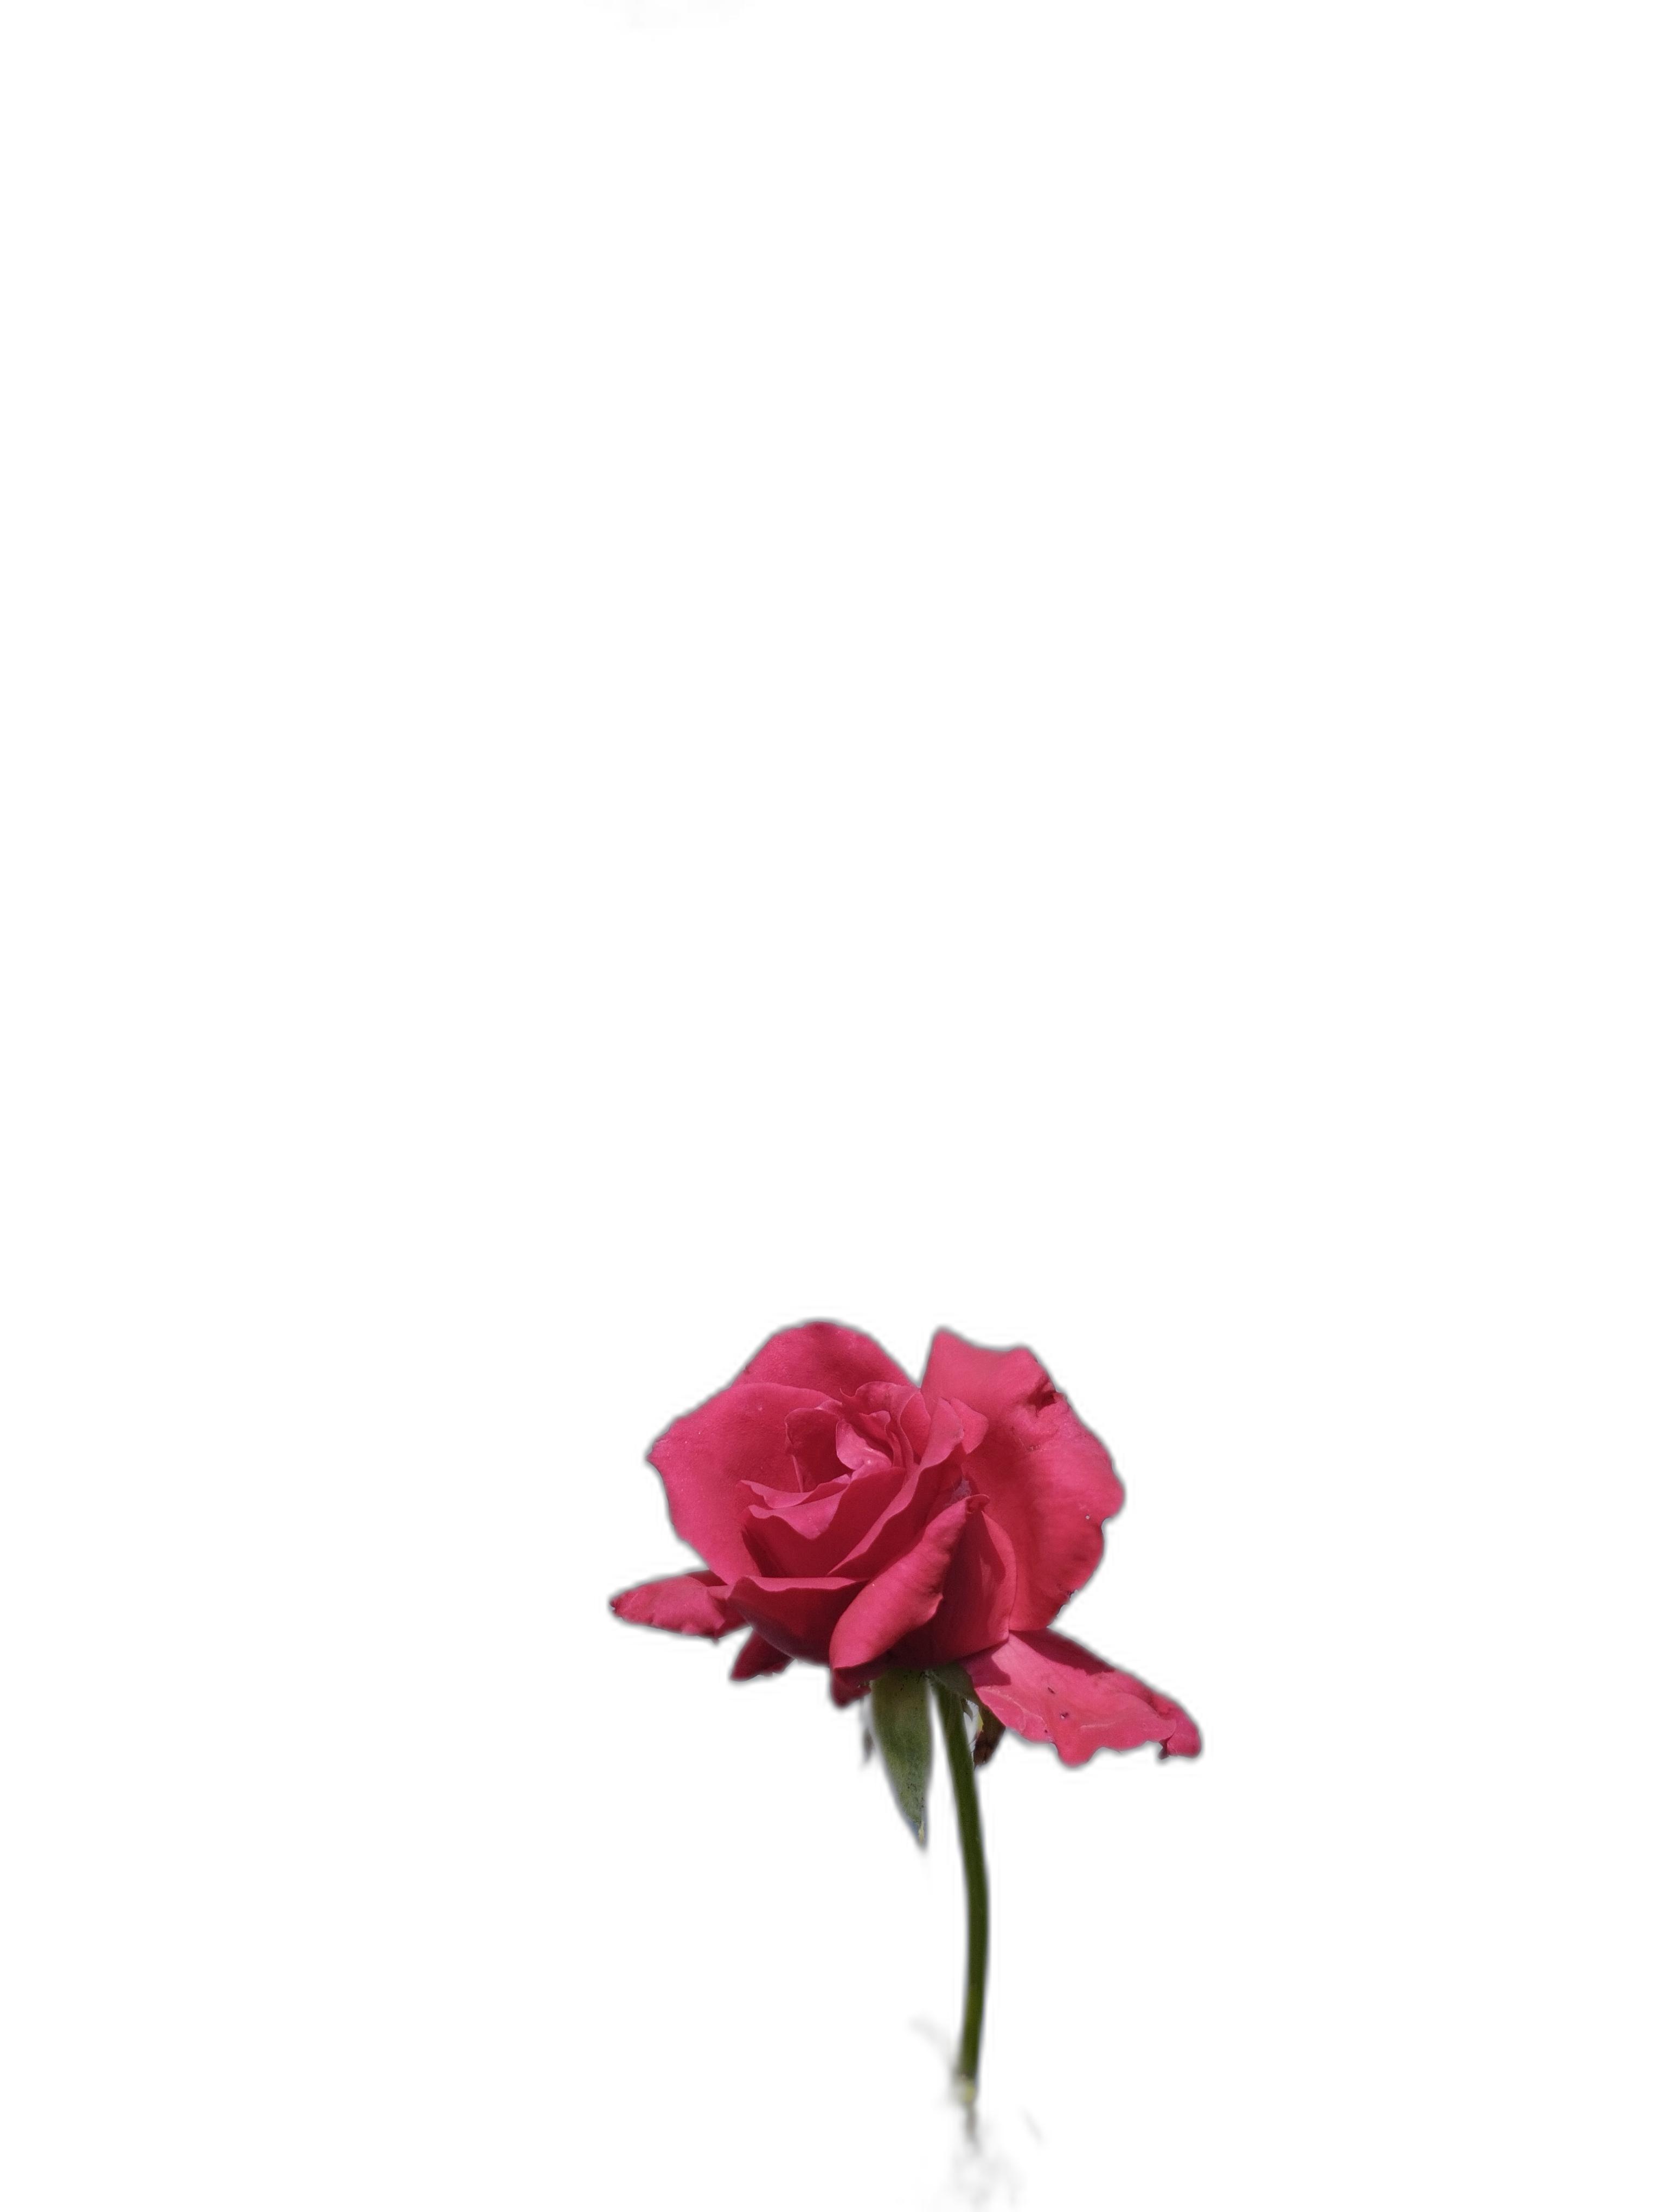
Label: Rose